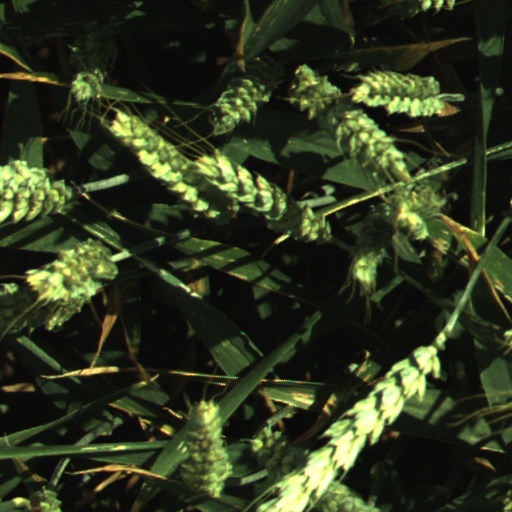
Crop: wheat